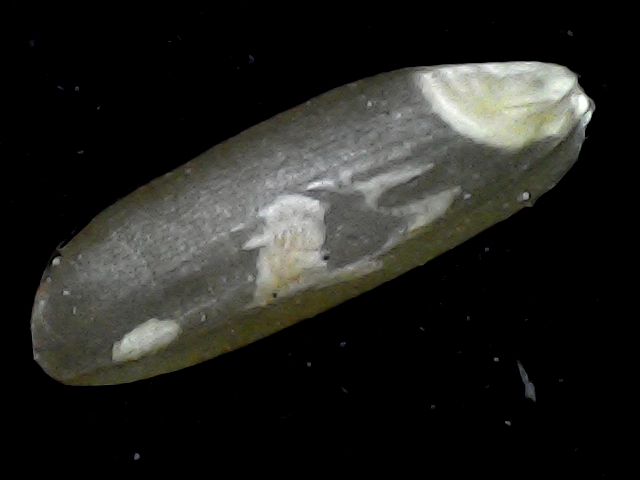
Rice variety: BR23